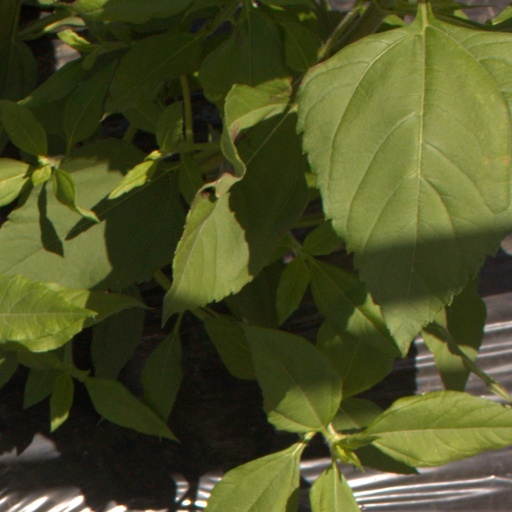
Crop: Jerusalem artichoke